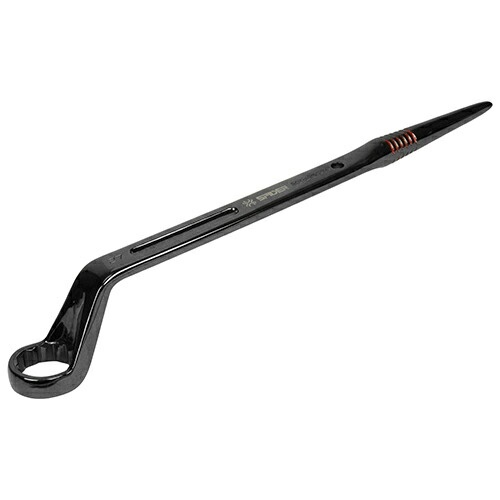
藤原産業　SK11　シノ付きメガネレンチ SPD-S27W　【品番：4977292214902】
●トルシアボルト用として高さと角度設計されたシノ付きメガネレンチです。 ●落下防止コードを取り付け可能なスライド穴付きです。 ●滑り止めの溝付きハンドルです。 ●用途： トルシアボルトの仮締め・鉄骨のボルト穴合わせや仮固定 ●規格： SPD-S27W ●商品サイズ： 幅41×高さ357×奥行き61mm ●重量： 545ｇ ●M16用 ●2面幅： 27mm ●角度： 約70度 【メーカー名】藤原産業（株） 【メーカー品番】4977292214902
Brand: 藤原産業
Category: Sporting Goods > Outdoor Recreation > Cycling > Cycling Apparel & Accessories > Bicycle Cleat Accessories > Bicycle Cleat Bolts